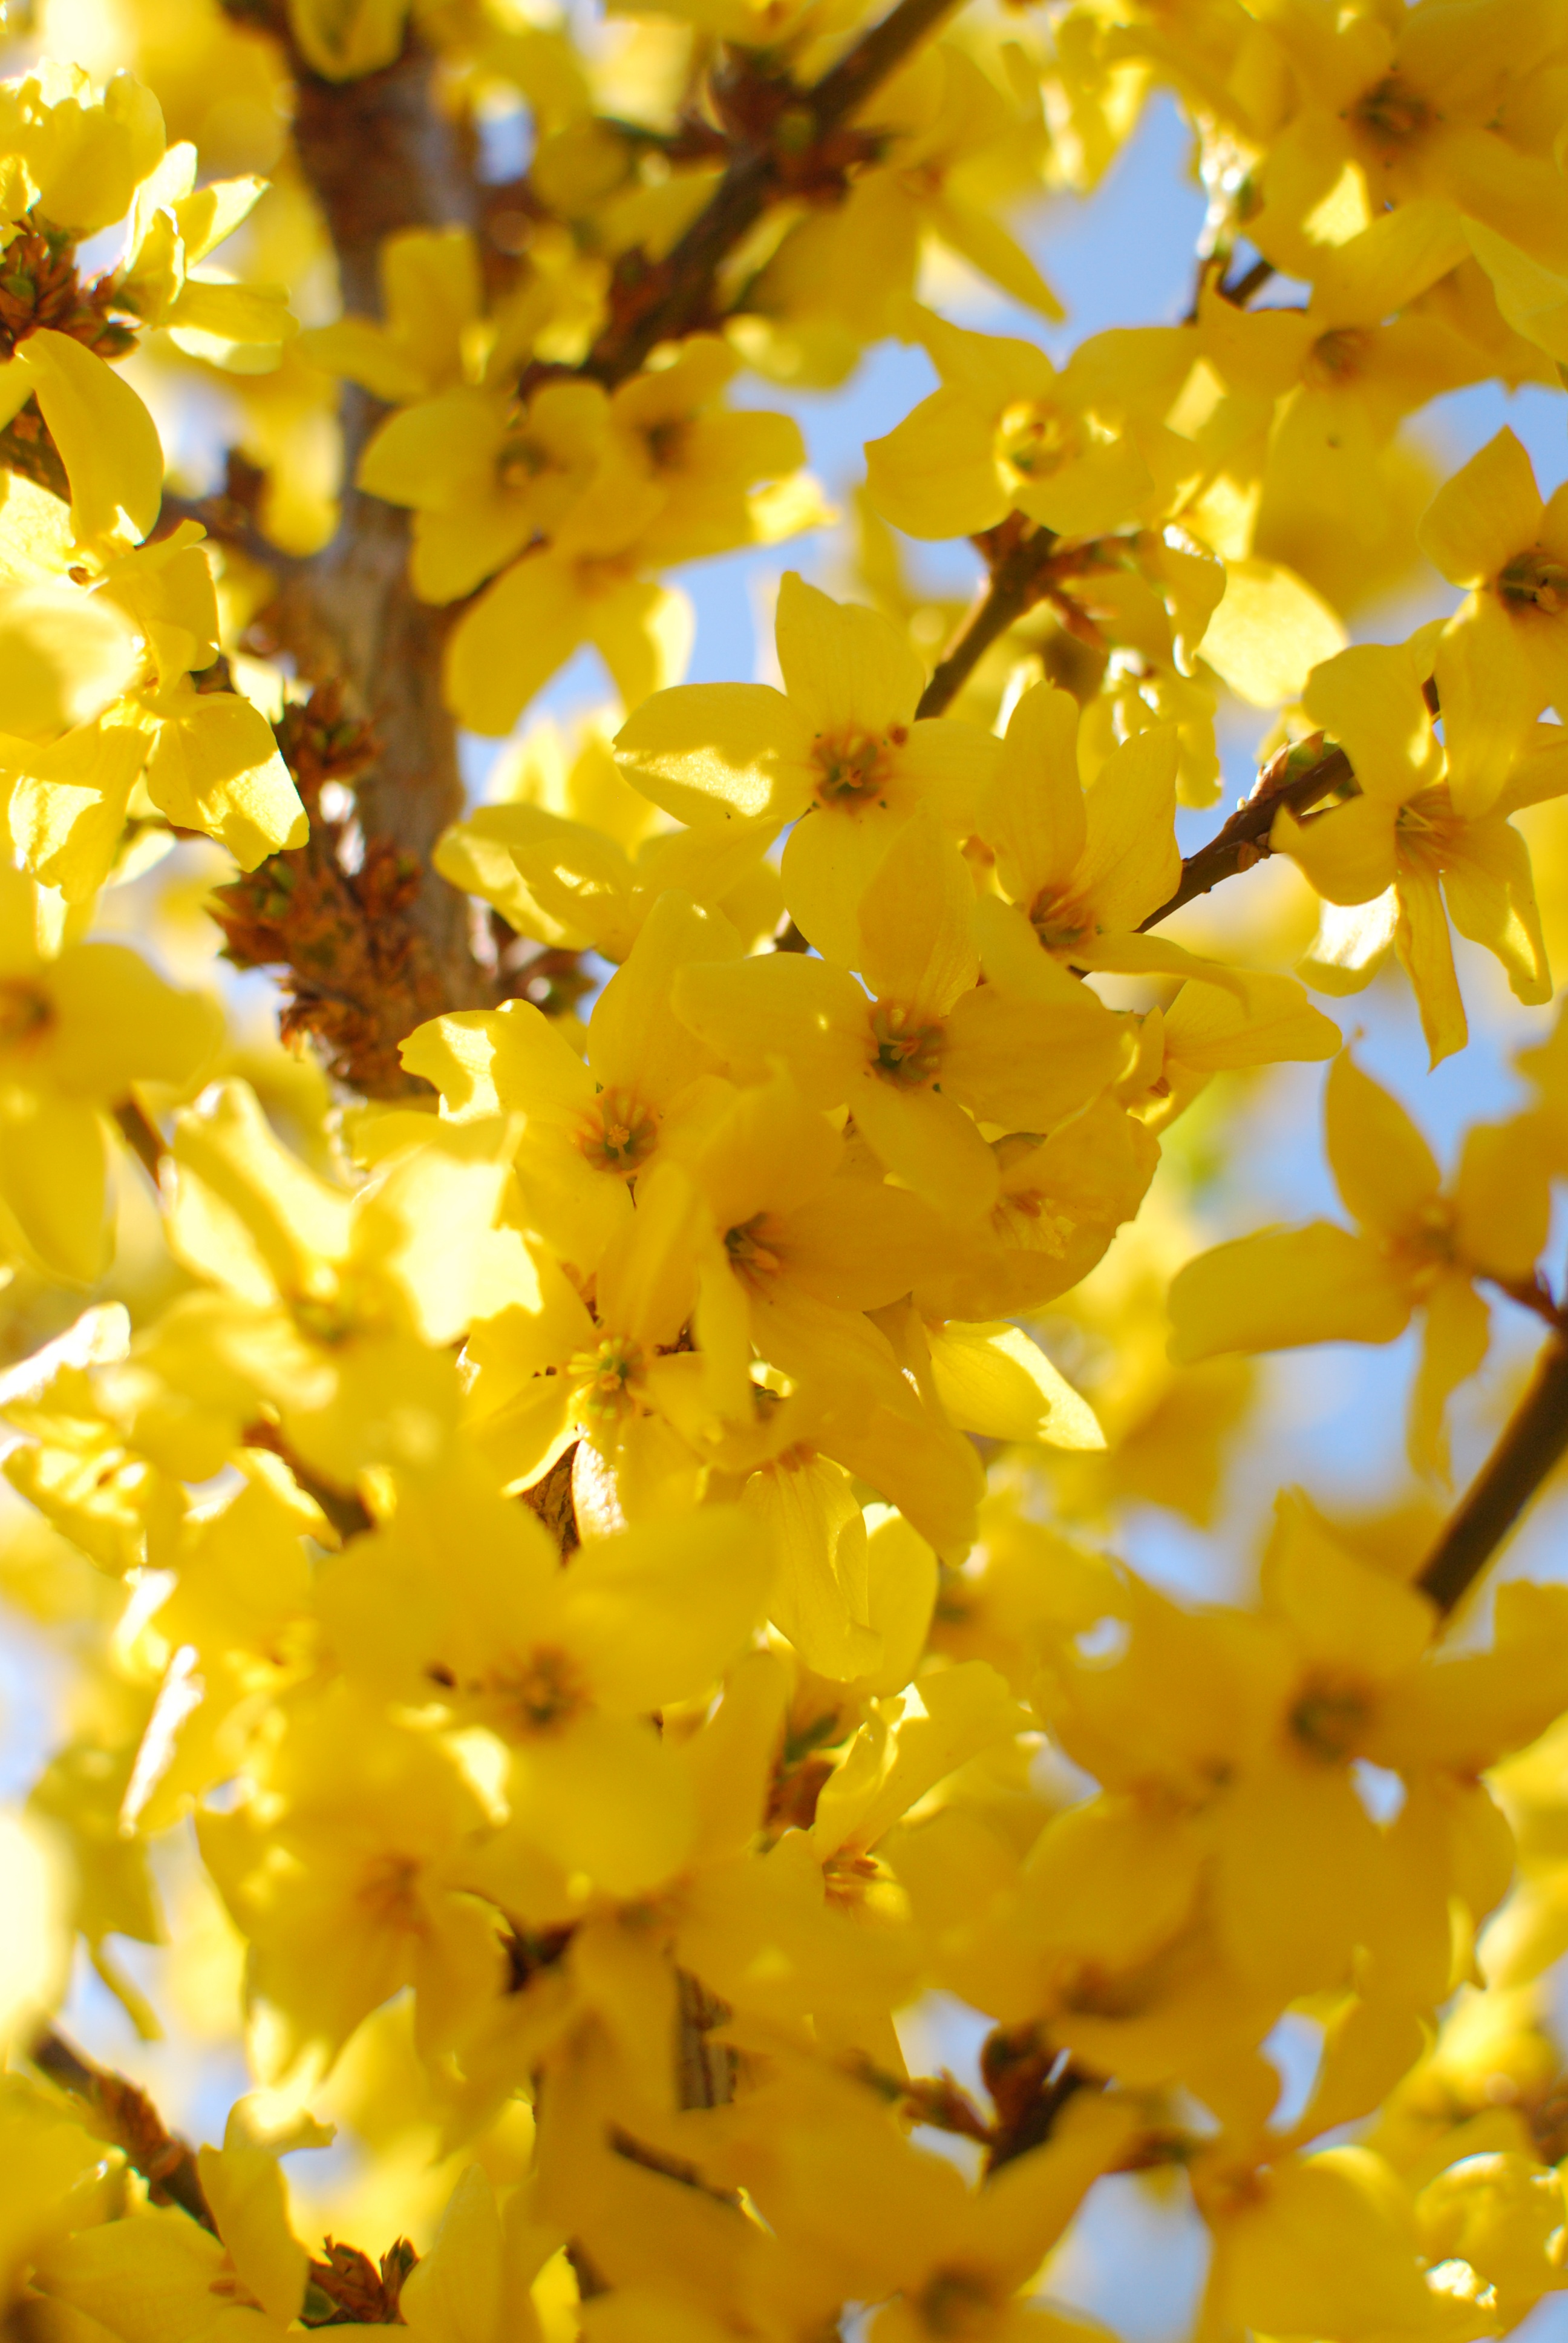
tree, nature, branch, blossom, plant, sunlight, leaf, flower, petal, food, spring, produce, autumn, yellow, flora, season, shrub, macro photography, flowering plant, maidenhair tree, laburnum, woody plant, land plant